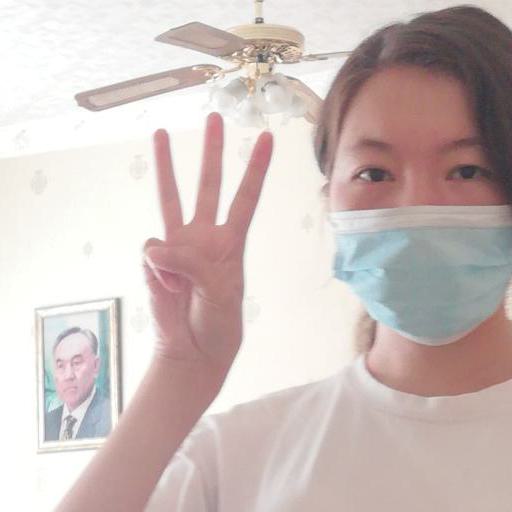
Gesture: three